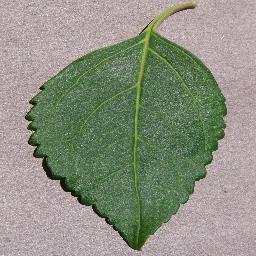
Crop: cherry
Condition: (including_sour)_healthy